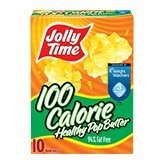
Item Name: Jolly Time Healthy Pop Butter Flavor Microwave Popcorn, 100 Calo
Bullet Point: popcorn
Product Description: 100 calorie per pack
Value: 12.0
Unit: Ounce

Price: 11.44